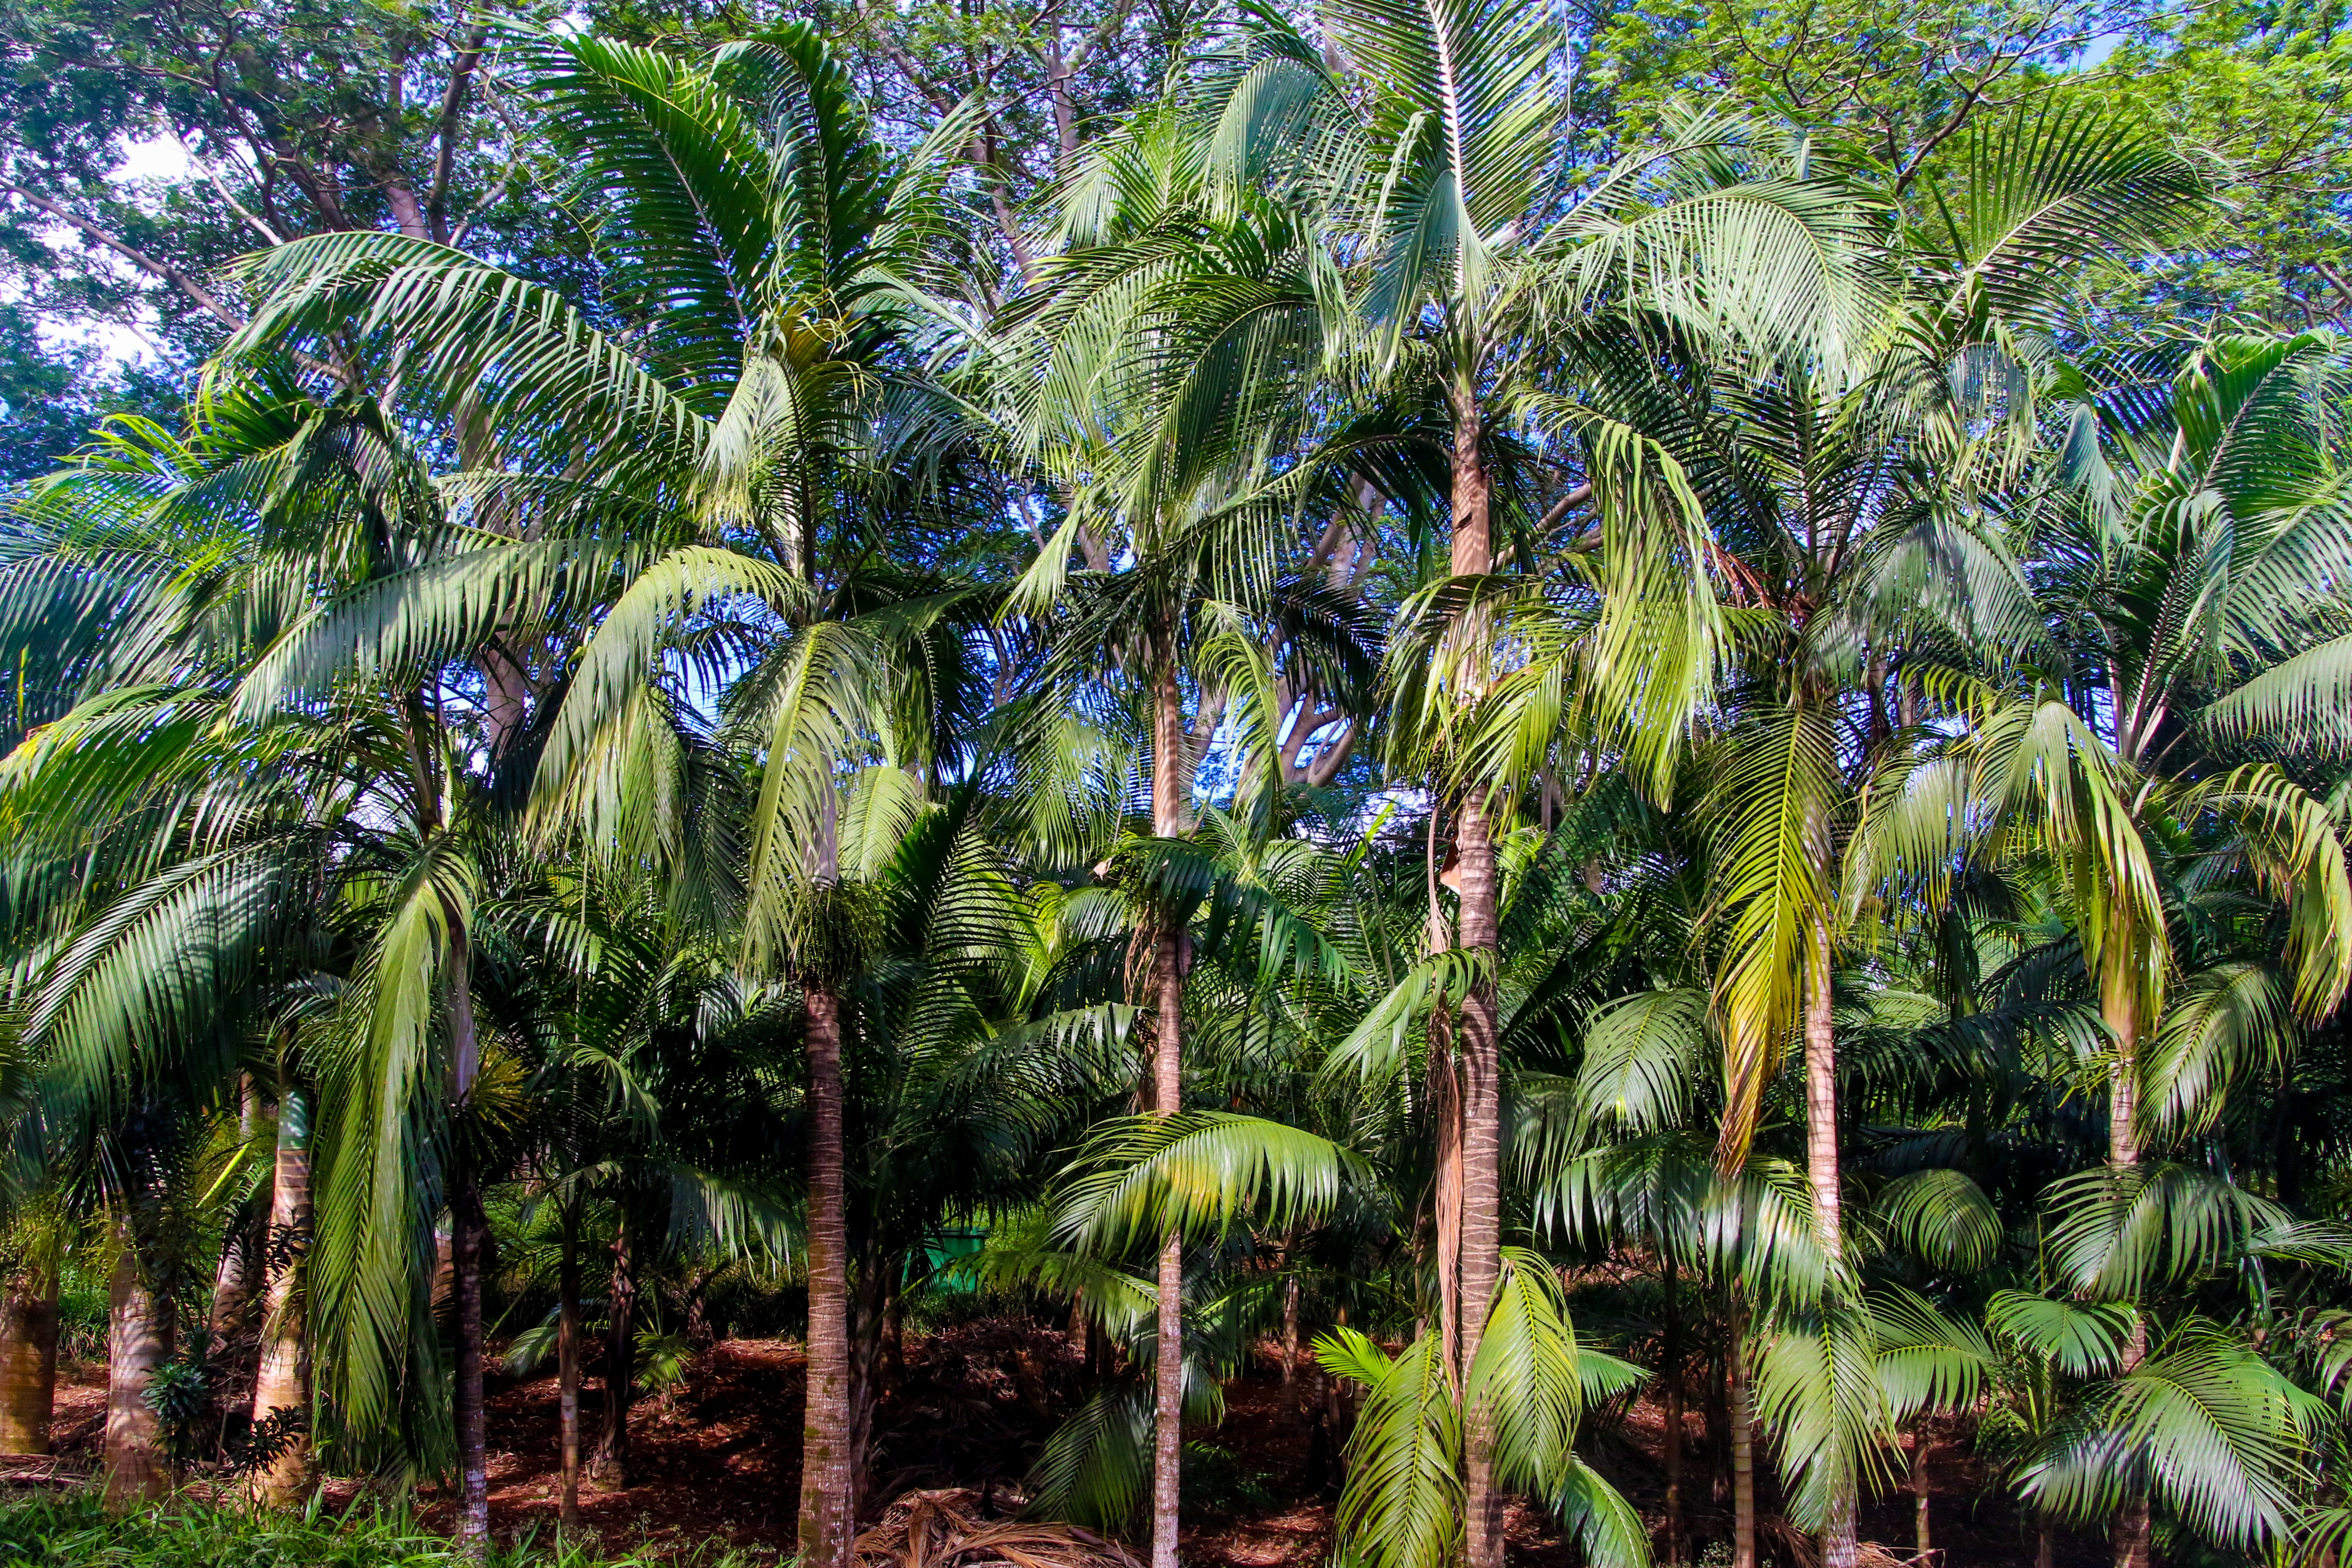
tree, vegetation, palm tree, plant, woody plant, arecales, elaeis, botany, terrestrial plant, Desert Palm, attalea speciosa, coconut, plantation, forest, flowering plant, tropics, jungle, areca nut